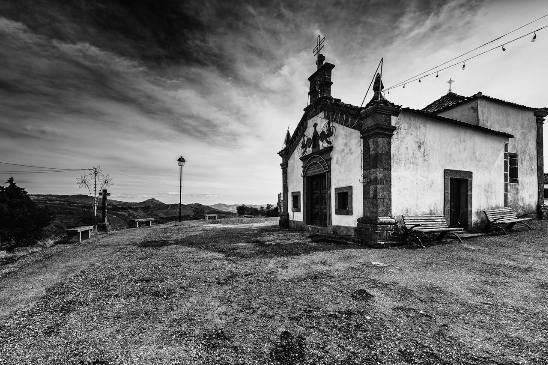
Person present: No